Miracles of Gautama Buddha

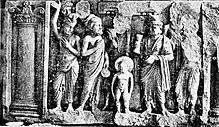
The infant Buddha taking the Seven Steps. Greco-Buddhist art of Gandhara.

It is said that immediately after Gautama's birth, he stood up, took seven steps north, and uttered:"I am chief of the world,